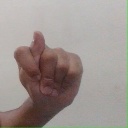
अक्षर: ट